Dillon Johnson

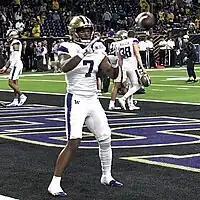
Johnson with the Washington Huskies in January 2024

Dillon Alexander Johnson-Norris (born June 15, 2001) is an American professional football running back. He played college football for the Mississippi State Bulldogs and Washington Huskies.